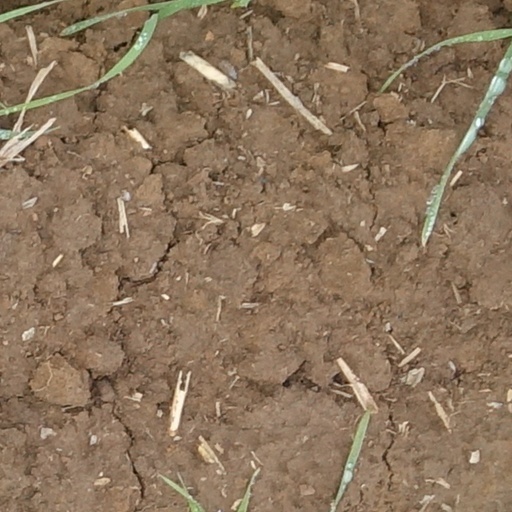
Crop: wheat